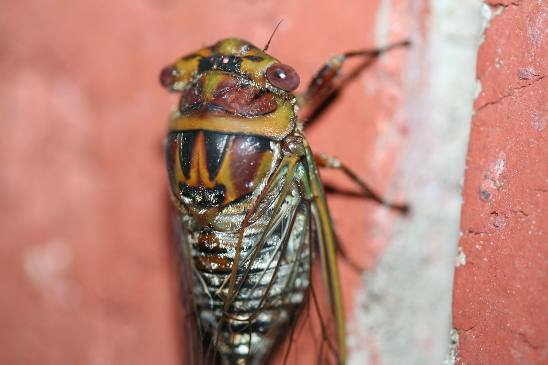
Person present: No